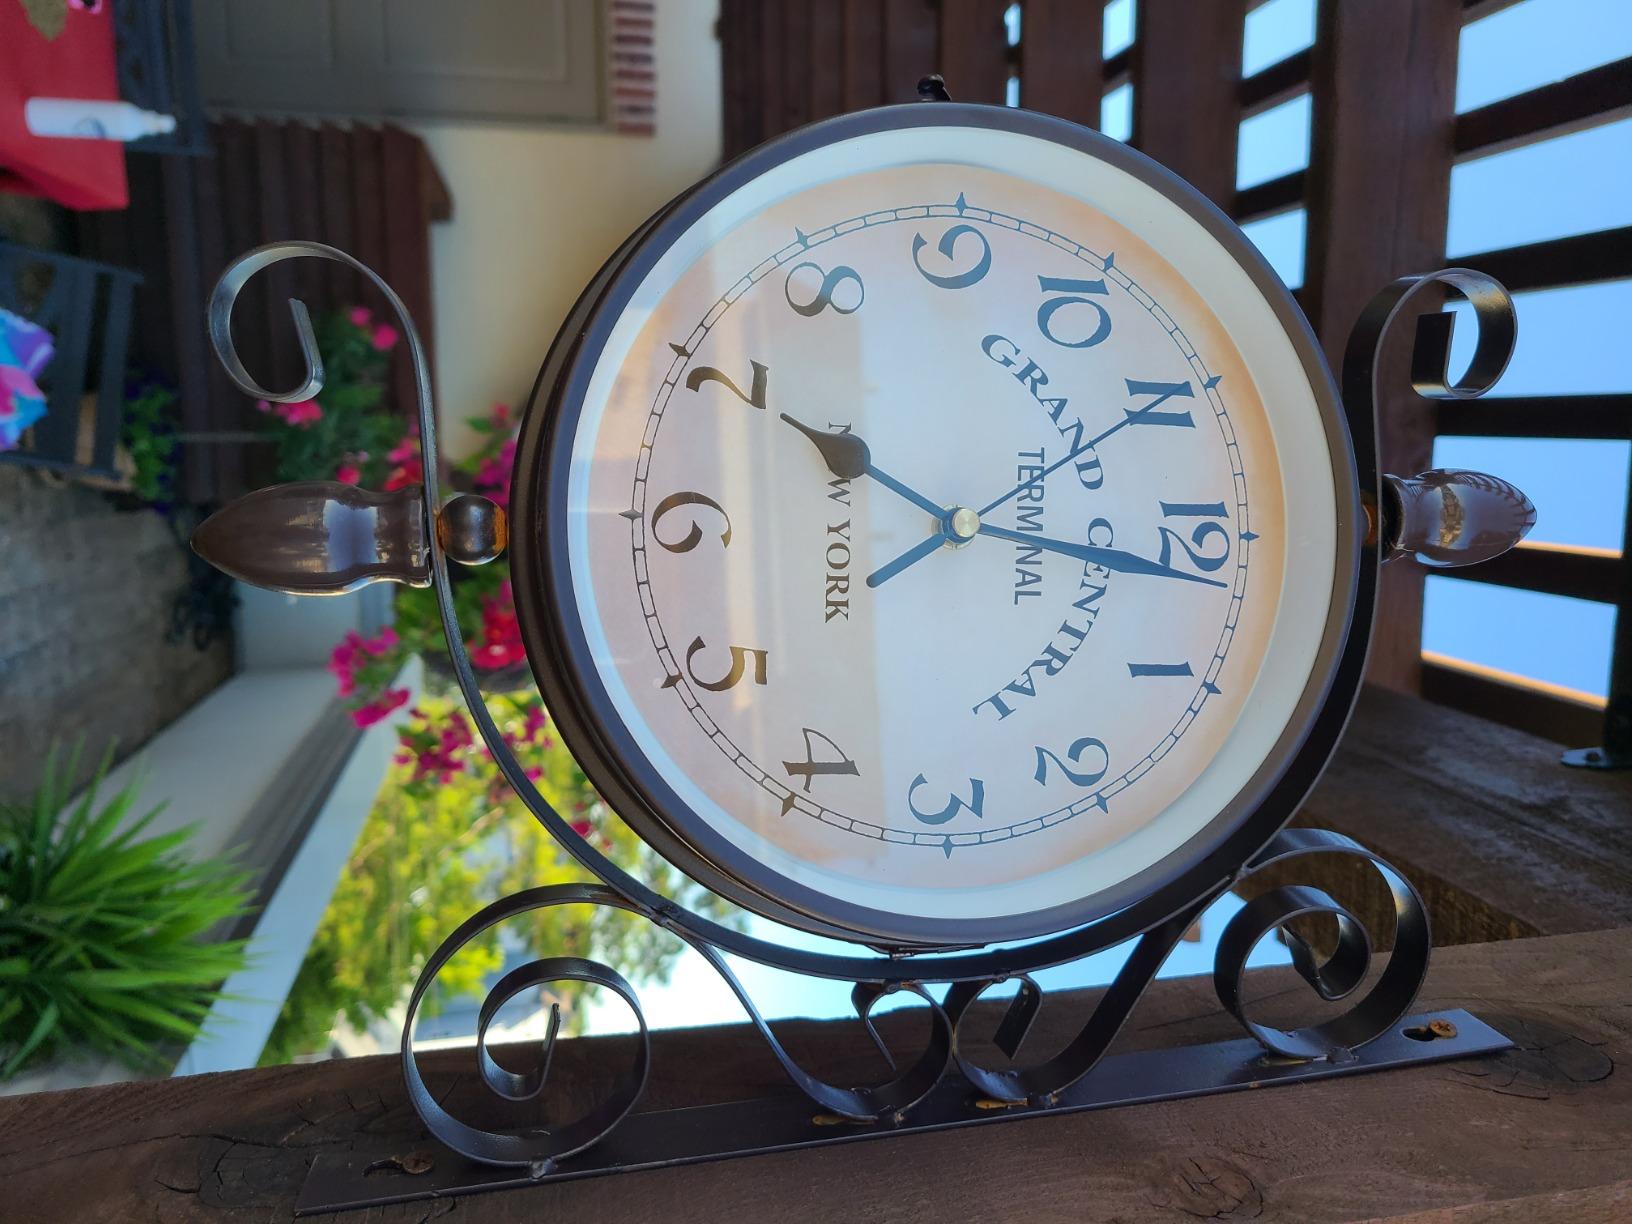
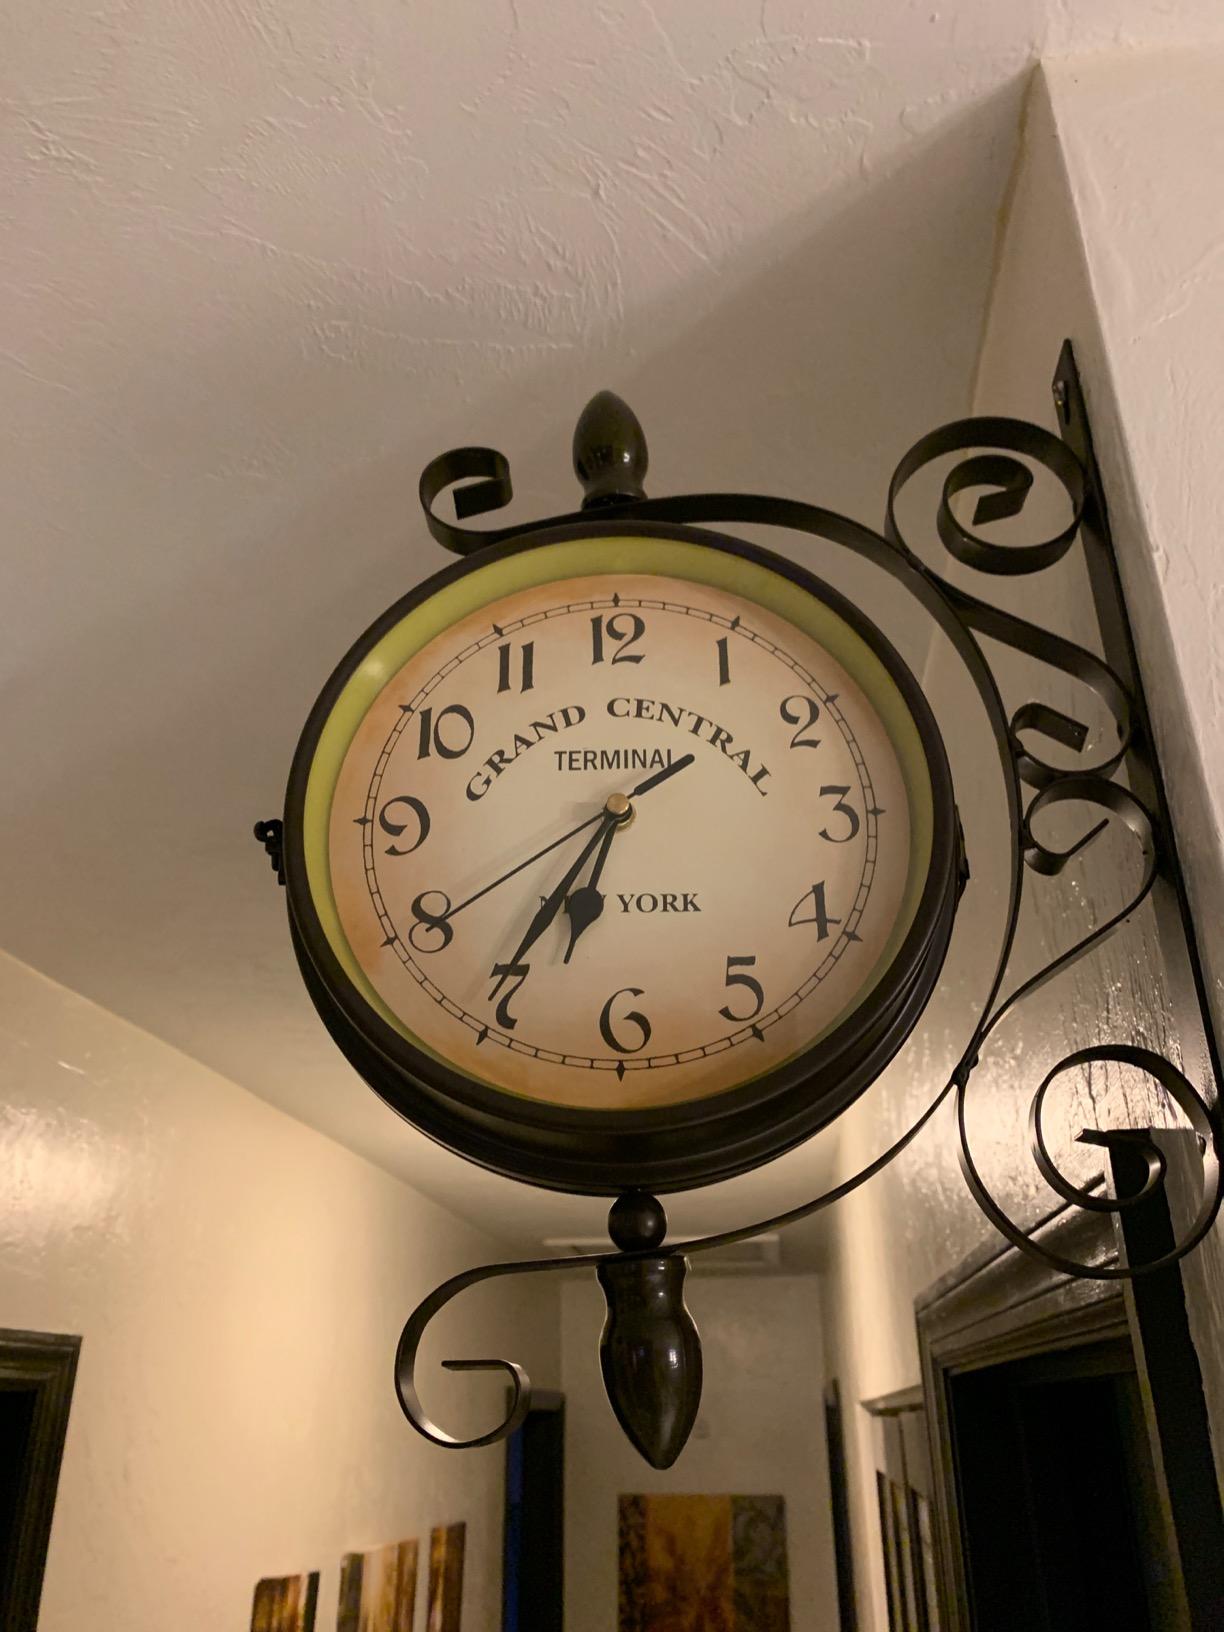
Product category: clock
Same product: yes